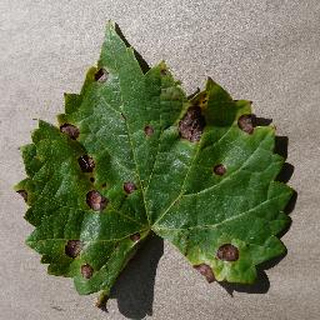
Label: grape_black_rot